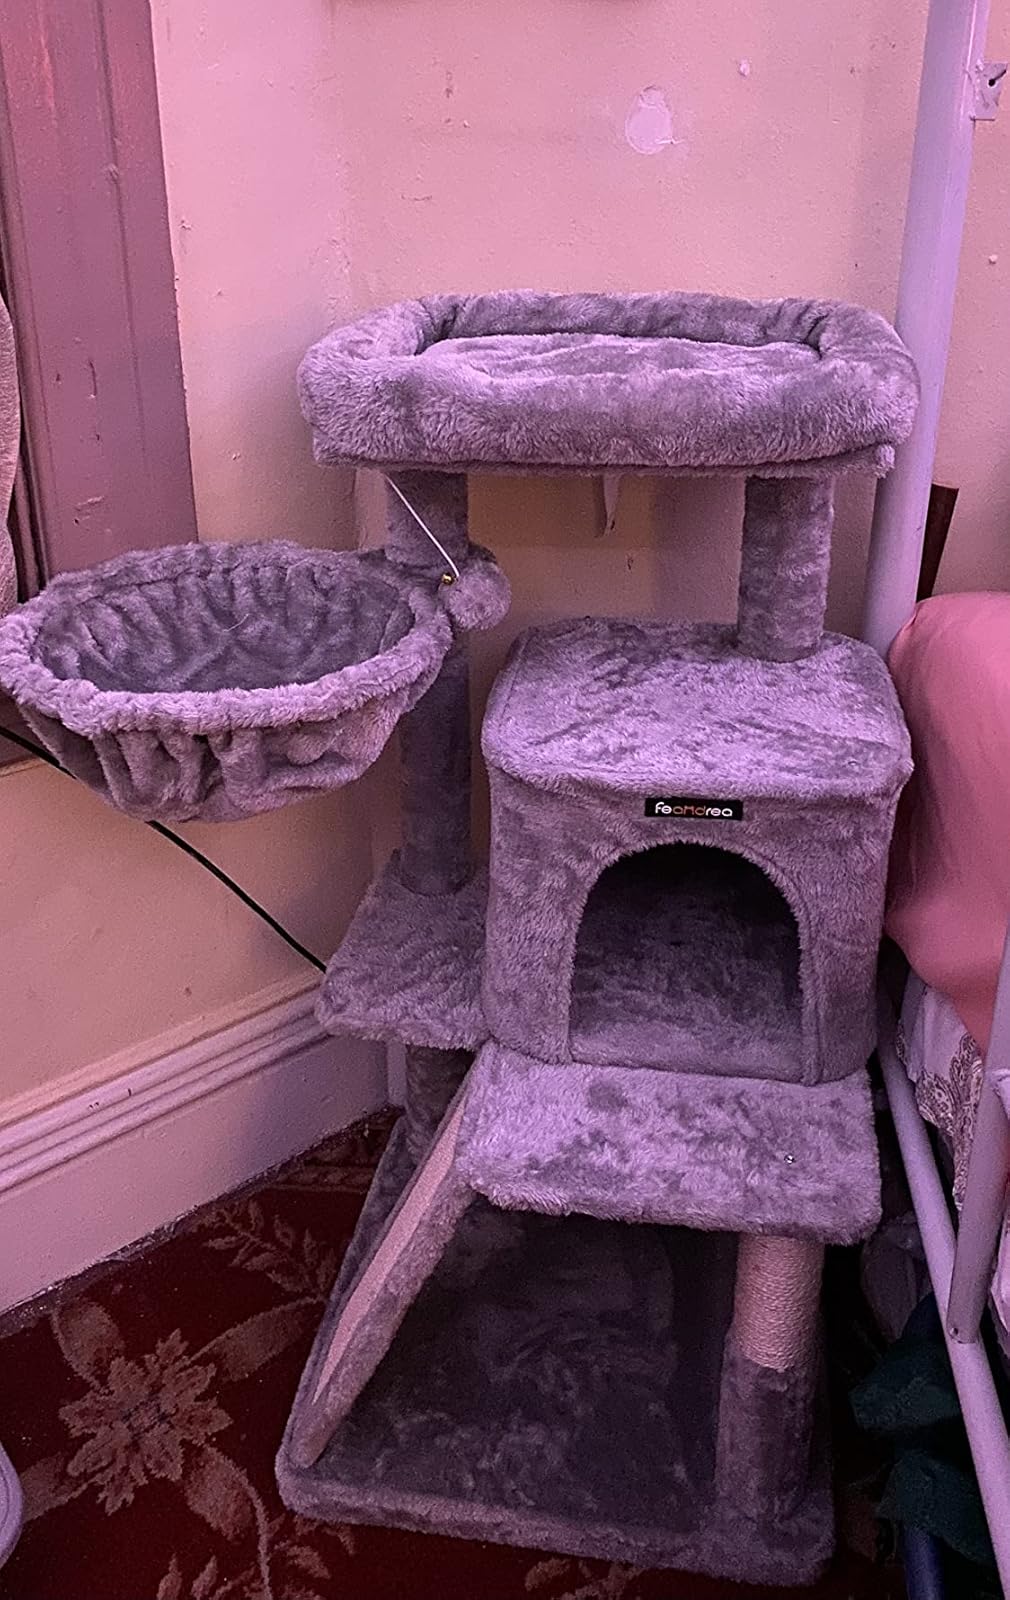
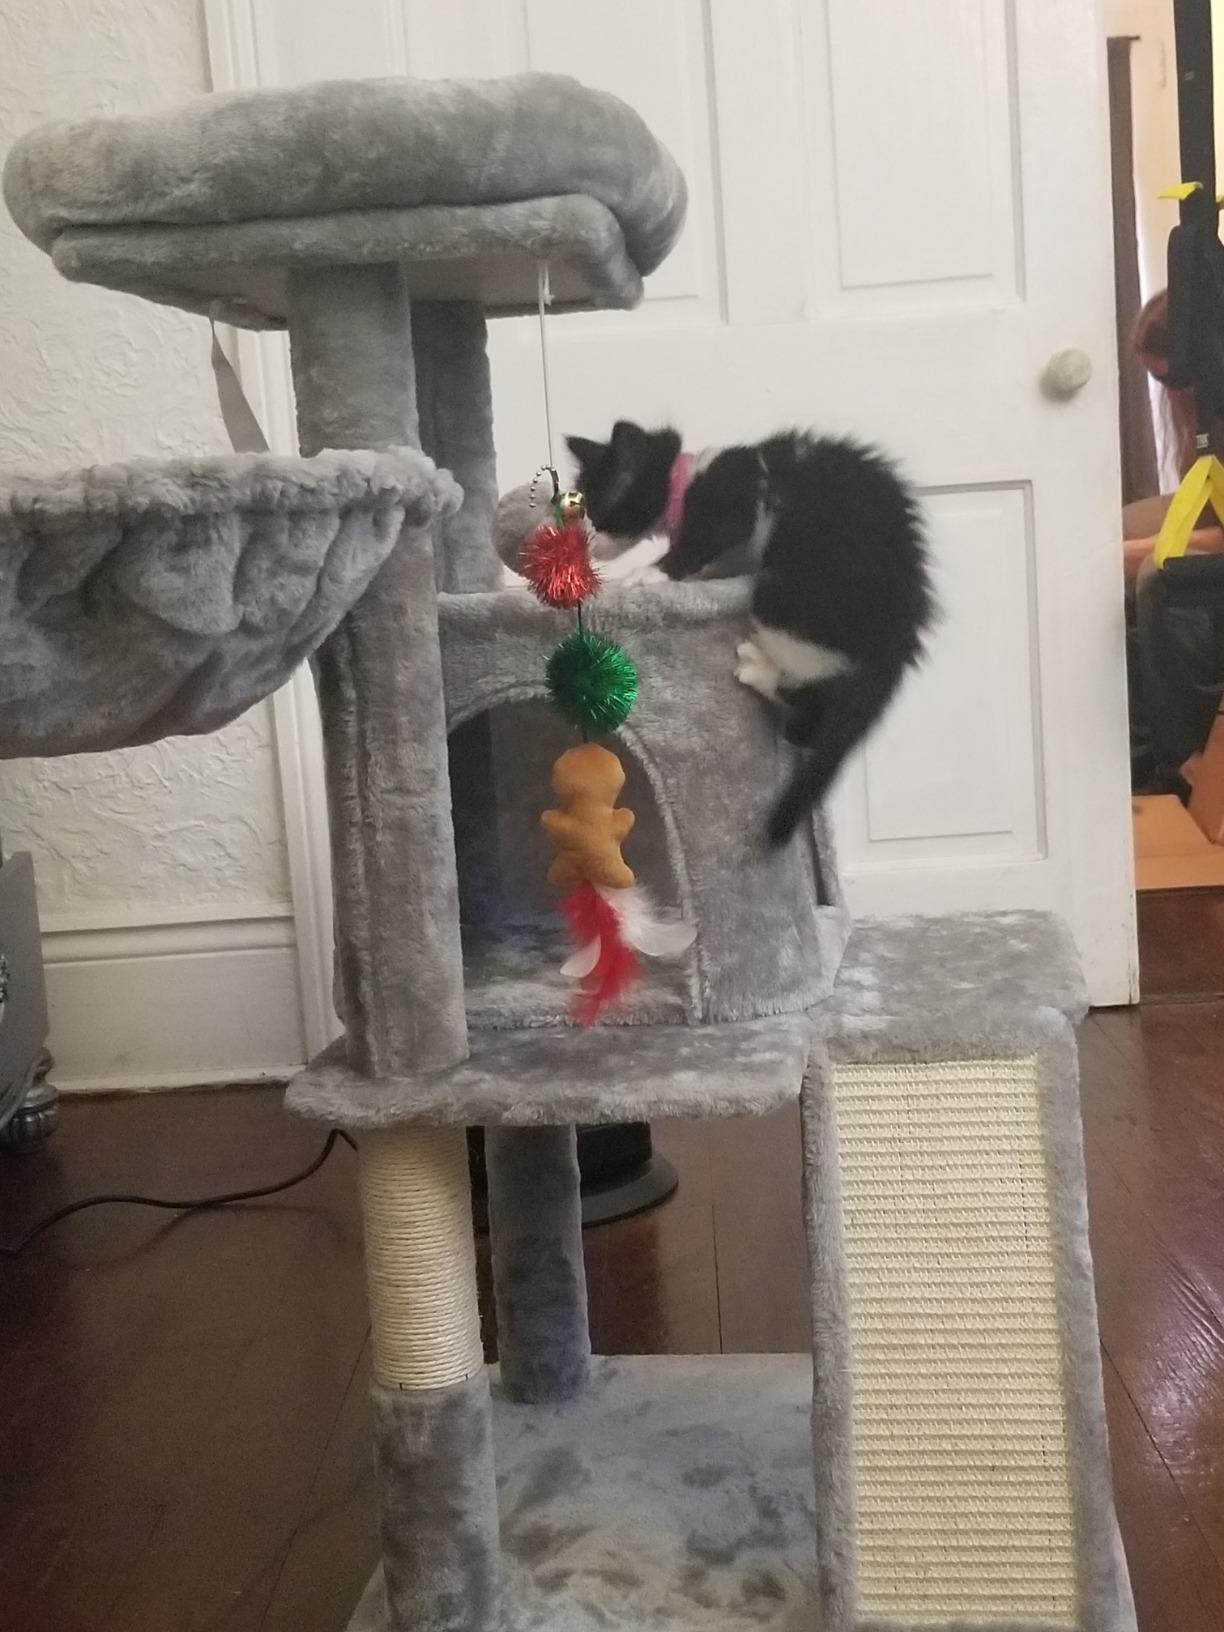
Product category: items_cat tree
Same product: yes